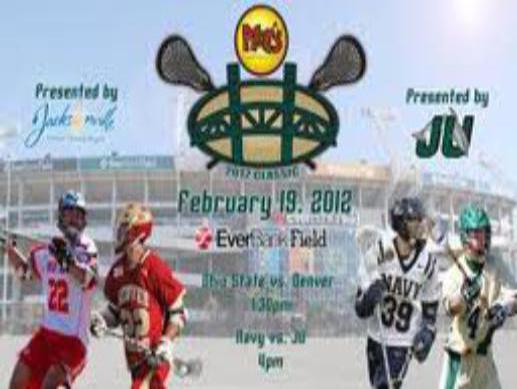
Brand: moe's southwest grill
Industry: Food